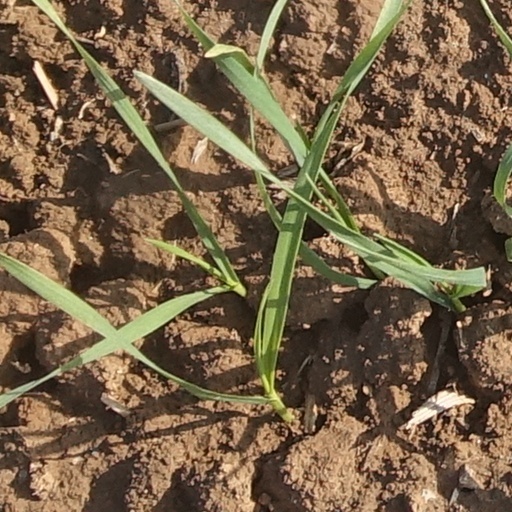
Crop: wheat